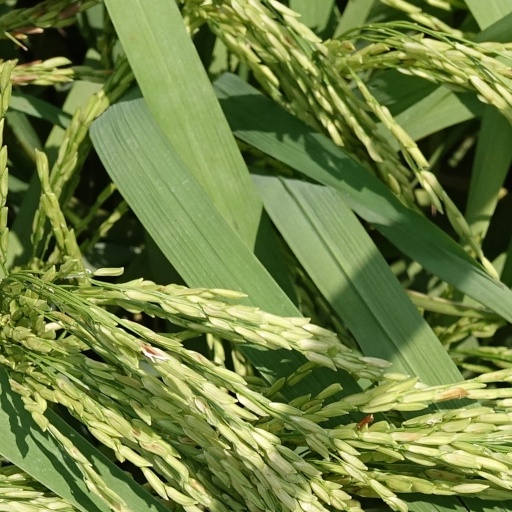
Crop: rice